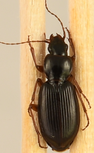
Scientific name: Synuchus impunctatus
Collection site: Bartlett Experimental Forest NEON (BART), plot BART_080